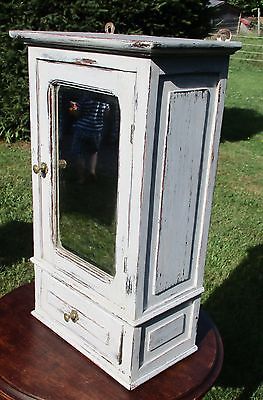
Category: cabinet